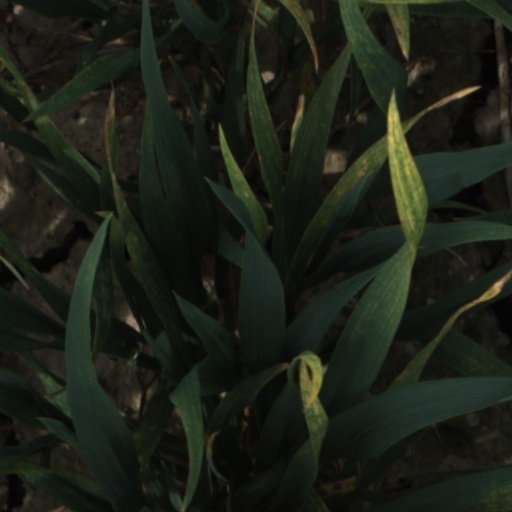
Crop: wheat